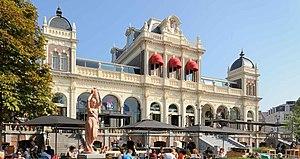
Le Vondelpark est un parc néerlandais situé à Amsterdam, dans l'arrondissement Zuid. Inauguré en 1865, il est nommé en hommage au poète Joost van den Vondel. Il constitue l'un des espaces verts les plus emblématiques de la ville, situé au sud de la Leidseplein et à l'ouest de la Museumplein.